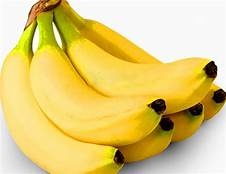
Label: banana